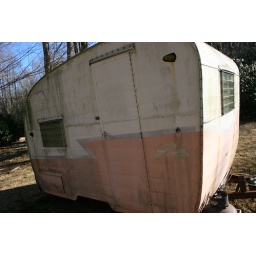
clarence newton road - near blowing rock - january 1 2009